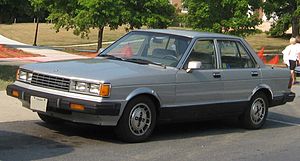
Nissan Maxima / Byggeserier / Datsun/Nissan Maxima (1981−1984)
Nissan Maxima USA, første generation
Nissan Maxima er en bilmodel i den øvre mellemklasse, bygget af den japanske bilfabrikant Nissan i flere generationer siden 1981.